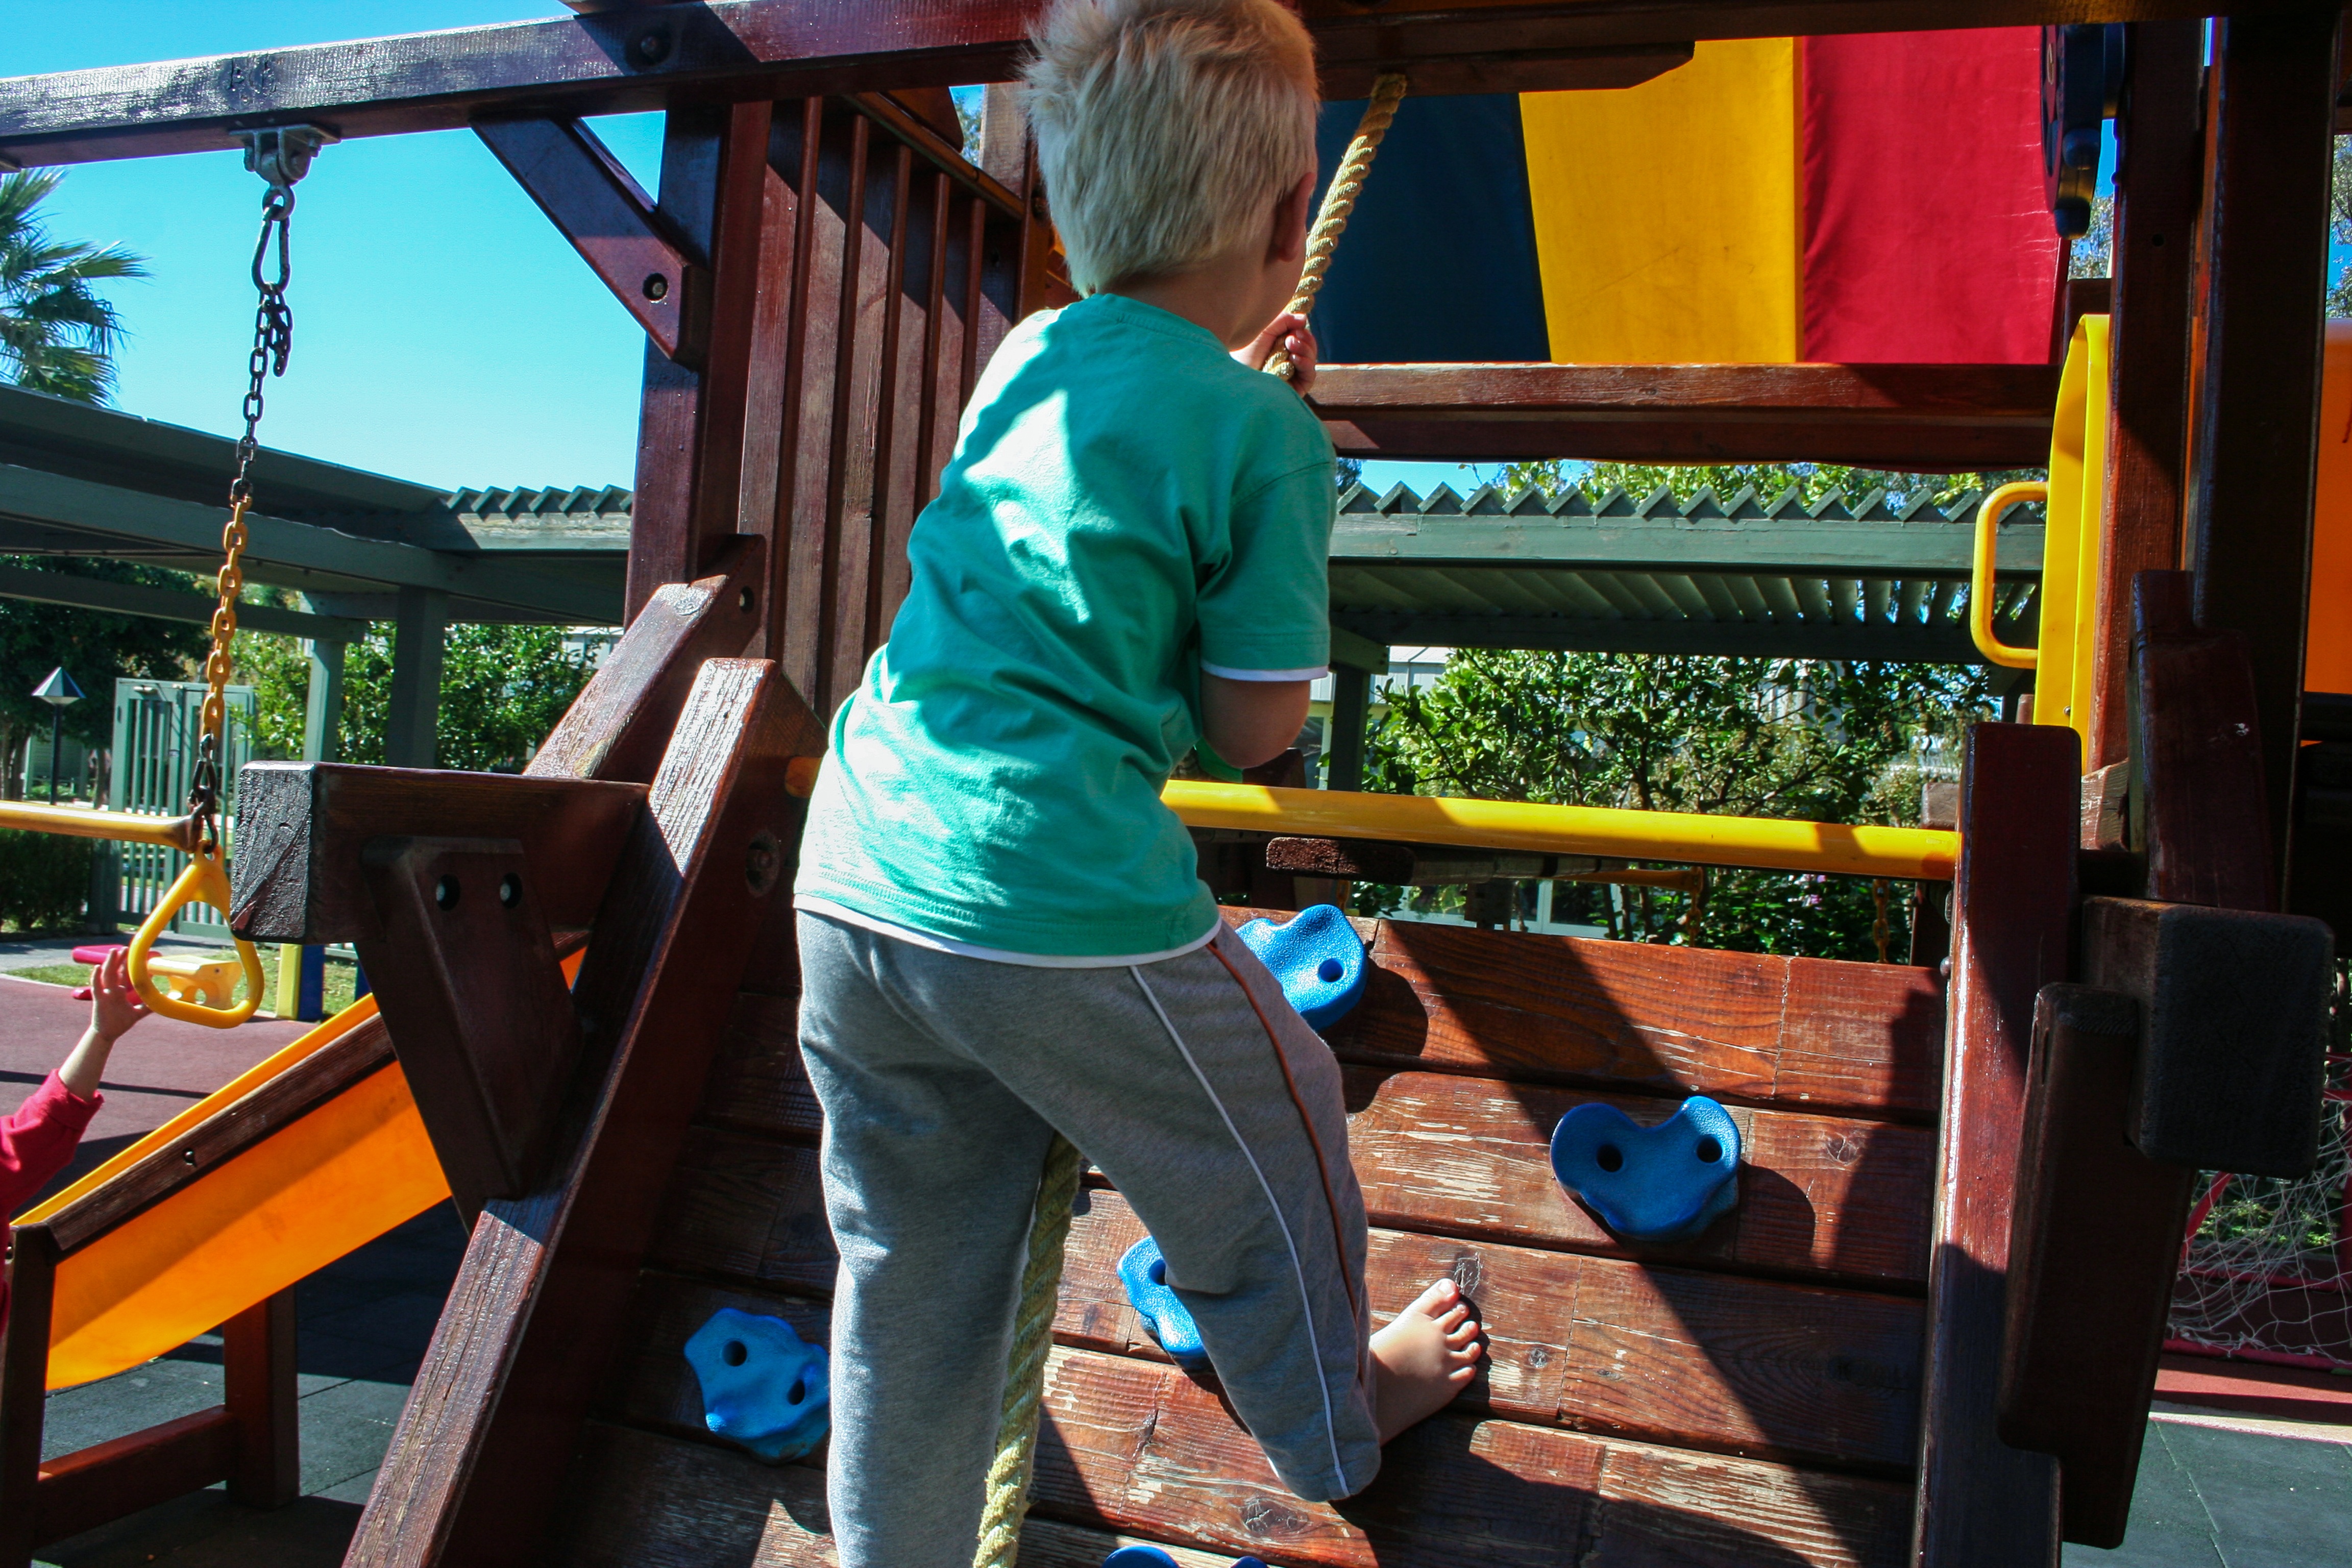
play, city, child, leisure, public space, festival, playground, joy, fair, outdoor play equipment